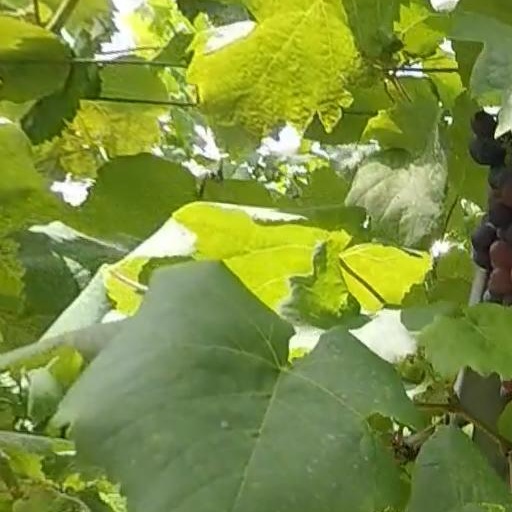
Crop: grape